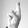
ASL letter: R